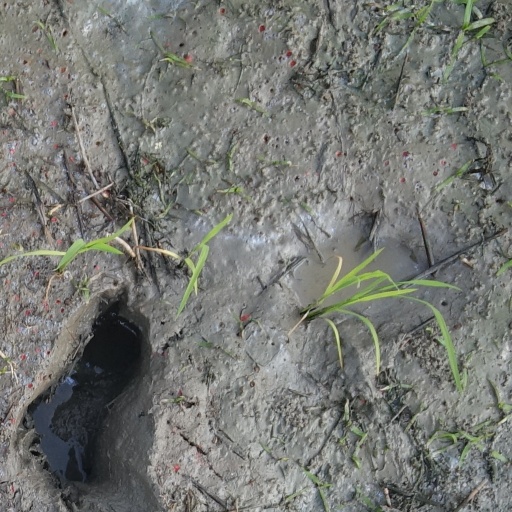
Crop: rice